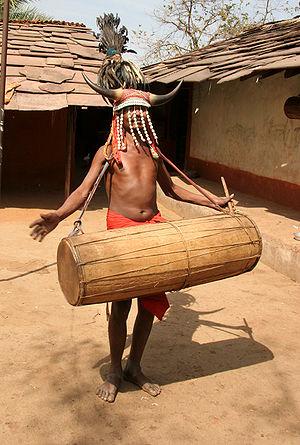
La musique indienne est, sous ses formes variées, l'expression d'une très longue tradition qui bien qu'elle ait été en partie divisée par l'éclatement du système colonial, reste néanmoins la musique d'un sous-continent composé de l'Inde, du Pakistan, du Bangladesh, du Népal et du Sri Lanka. Malgré les différences linguistiques ou religieuses, un même genre de musique se retrouve par delà les frontières politiques.